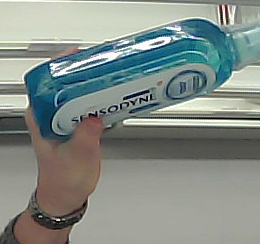
Product: sensodyne_mouthwash